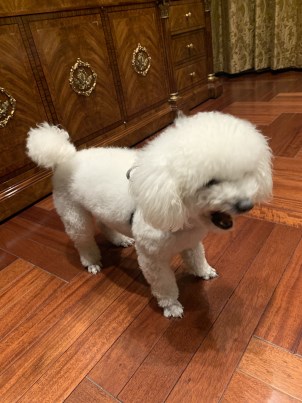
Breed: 7449-n000128-teddy